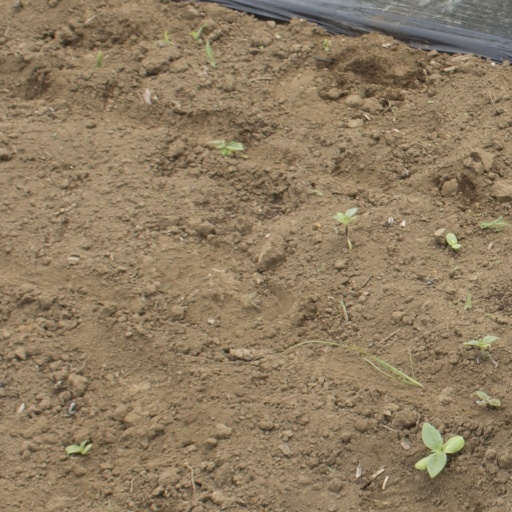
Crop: Jerusalem artichoke